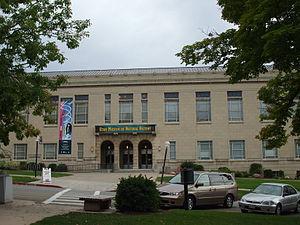
Le bâtiment George Thomas (George Thomas Building), photographié ici en 2008 alors qu'il contenait encore le Muséum d'Histoire naturelle d'Utah (Utah Museum of Natural History), un musée faisant partie de l'Université d'Utah. En 2011 ce musée a emménagé dans un autre bâtiment, entièrement construit à cette fin. Avec le changement de bâtiment le musée a aussi subit une modification dans son nom officiel